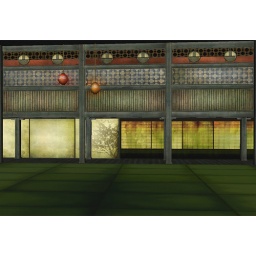
The light coming through the paper windows was actually created in the texture, not from real lights.